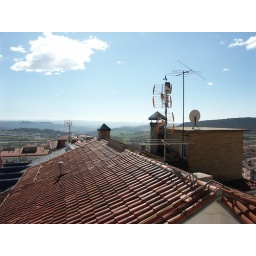
The sensors are at 2.3 meters above the roof and 38 meters from the street level. There is nothing about higher.